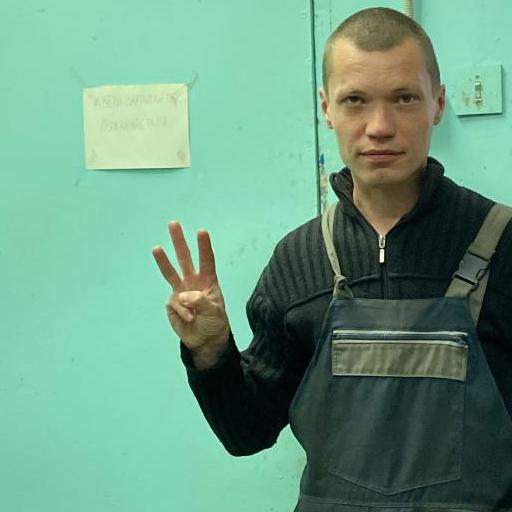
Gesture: three